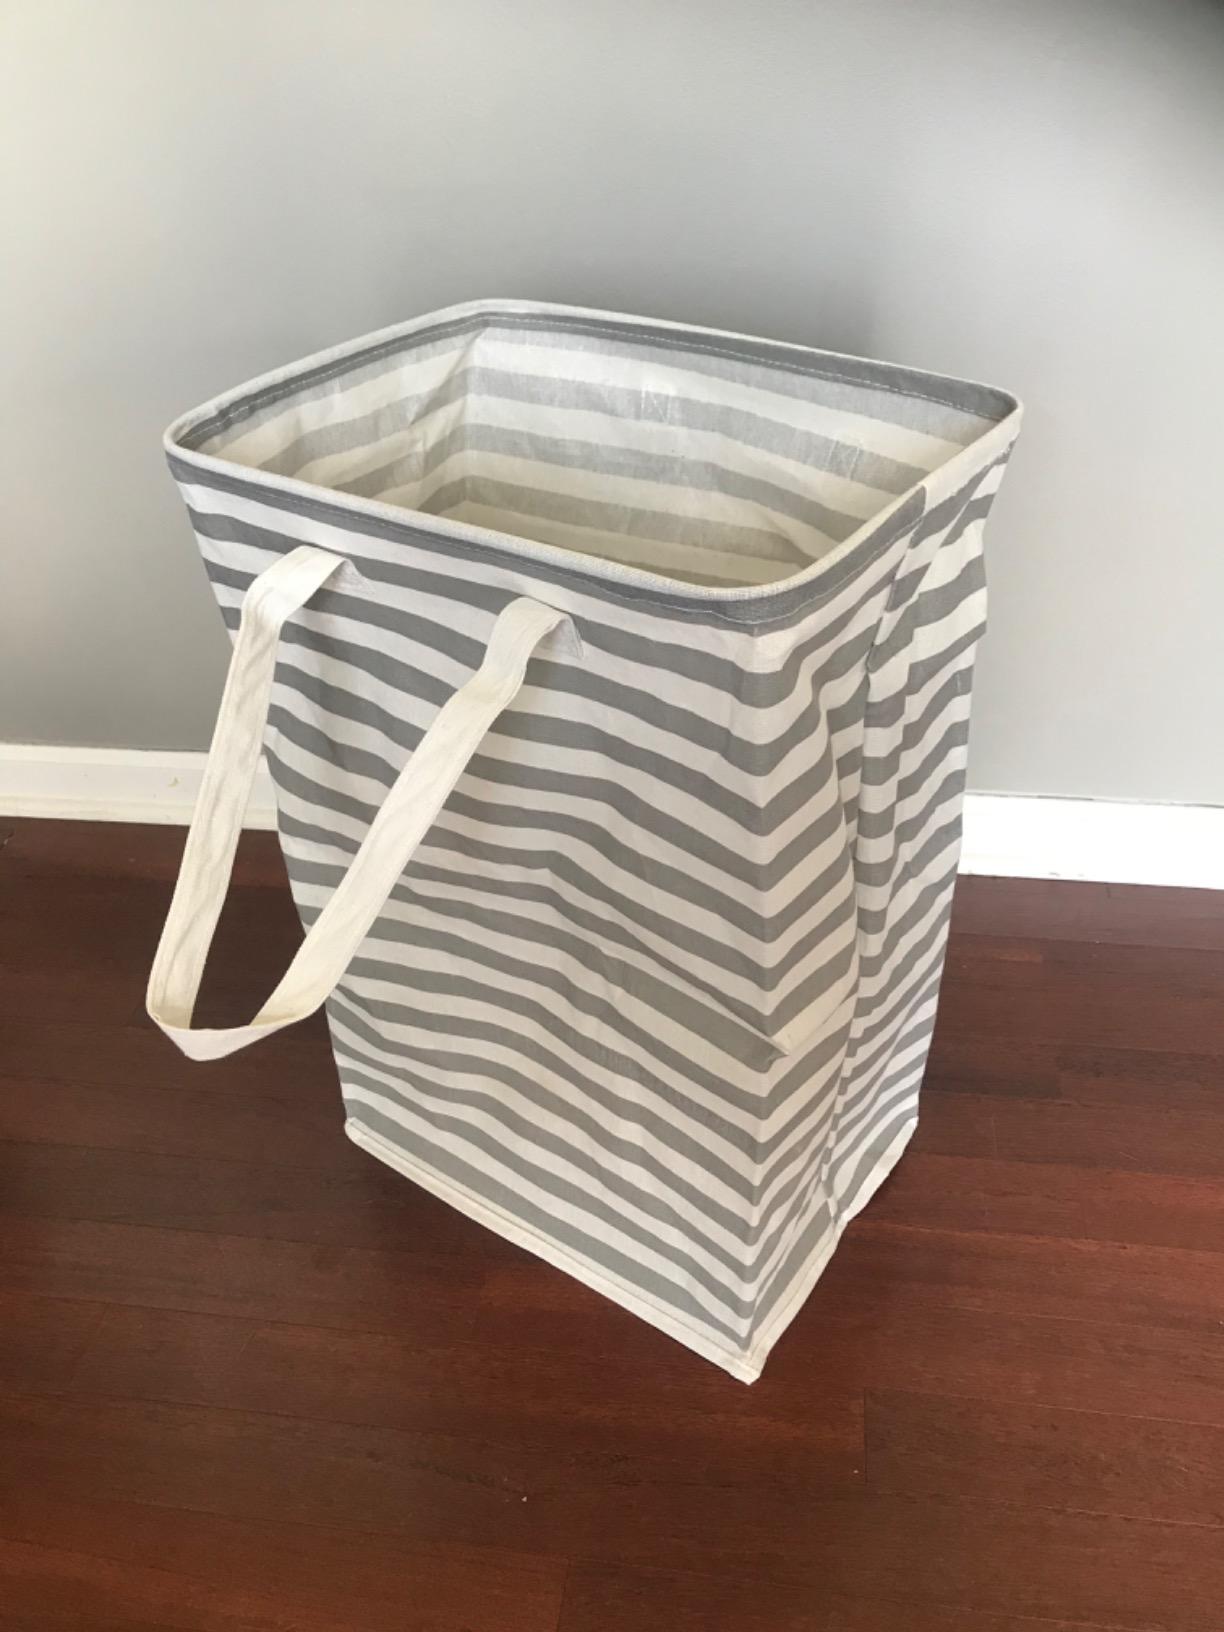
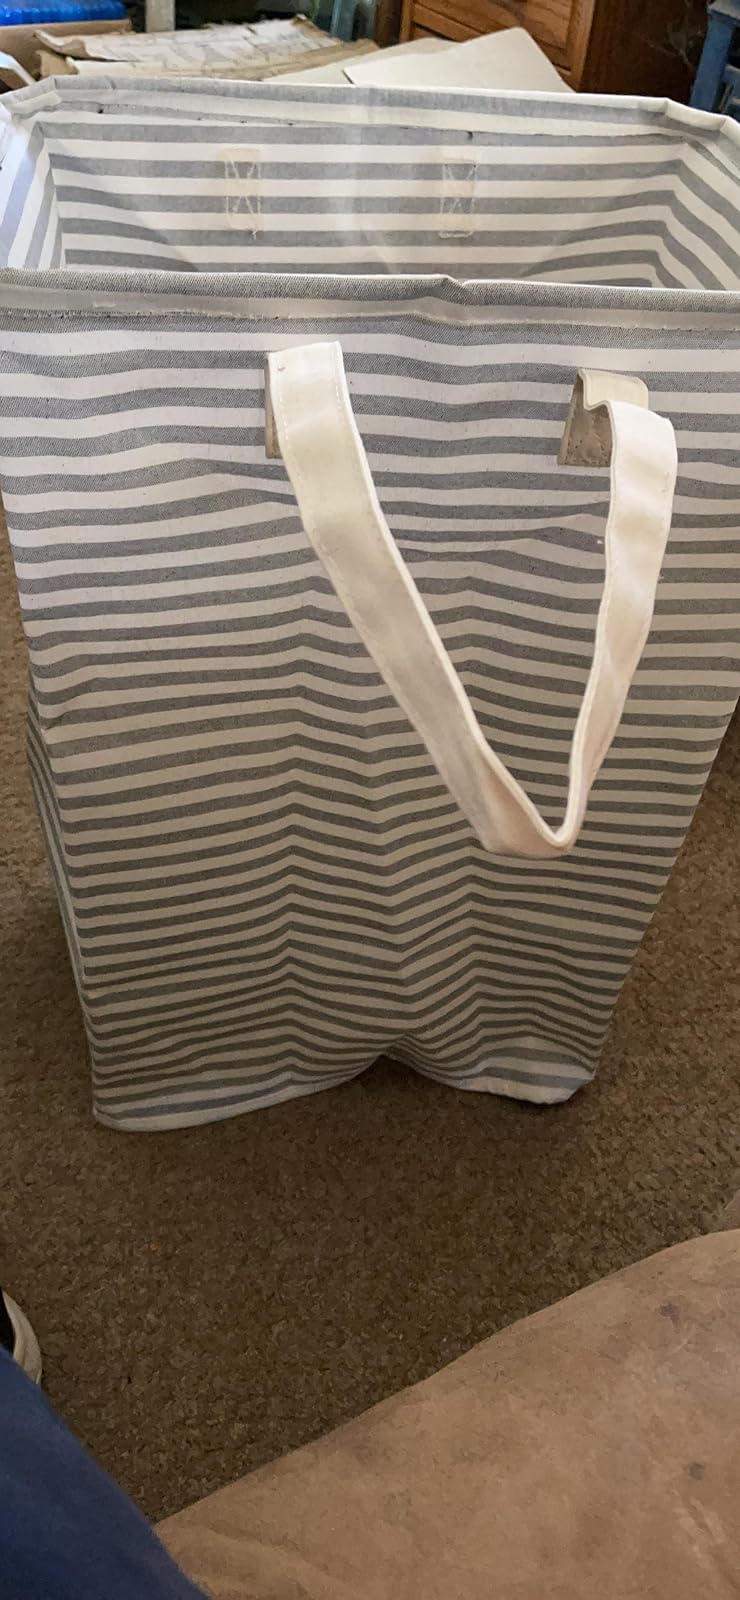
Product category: items_hamper
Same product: no